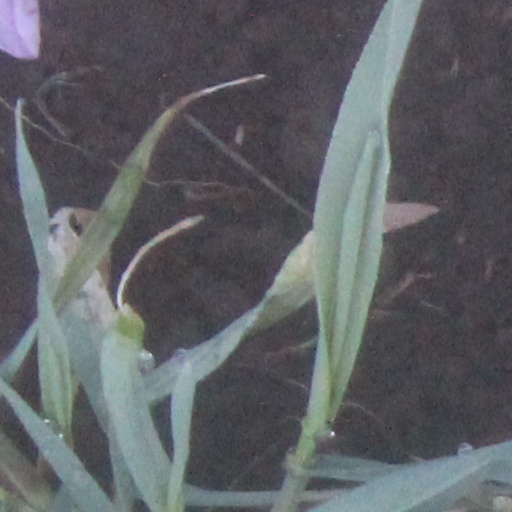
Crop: wheat